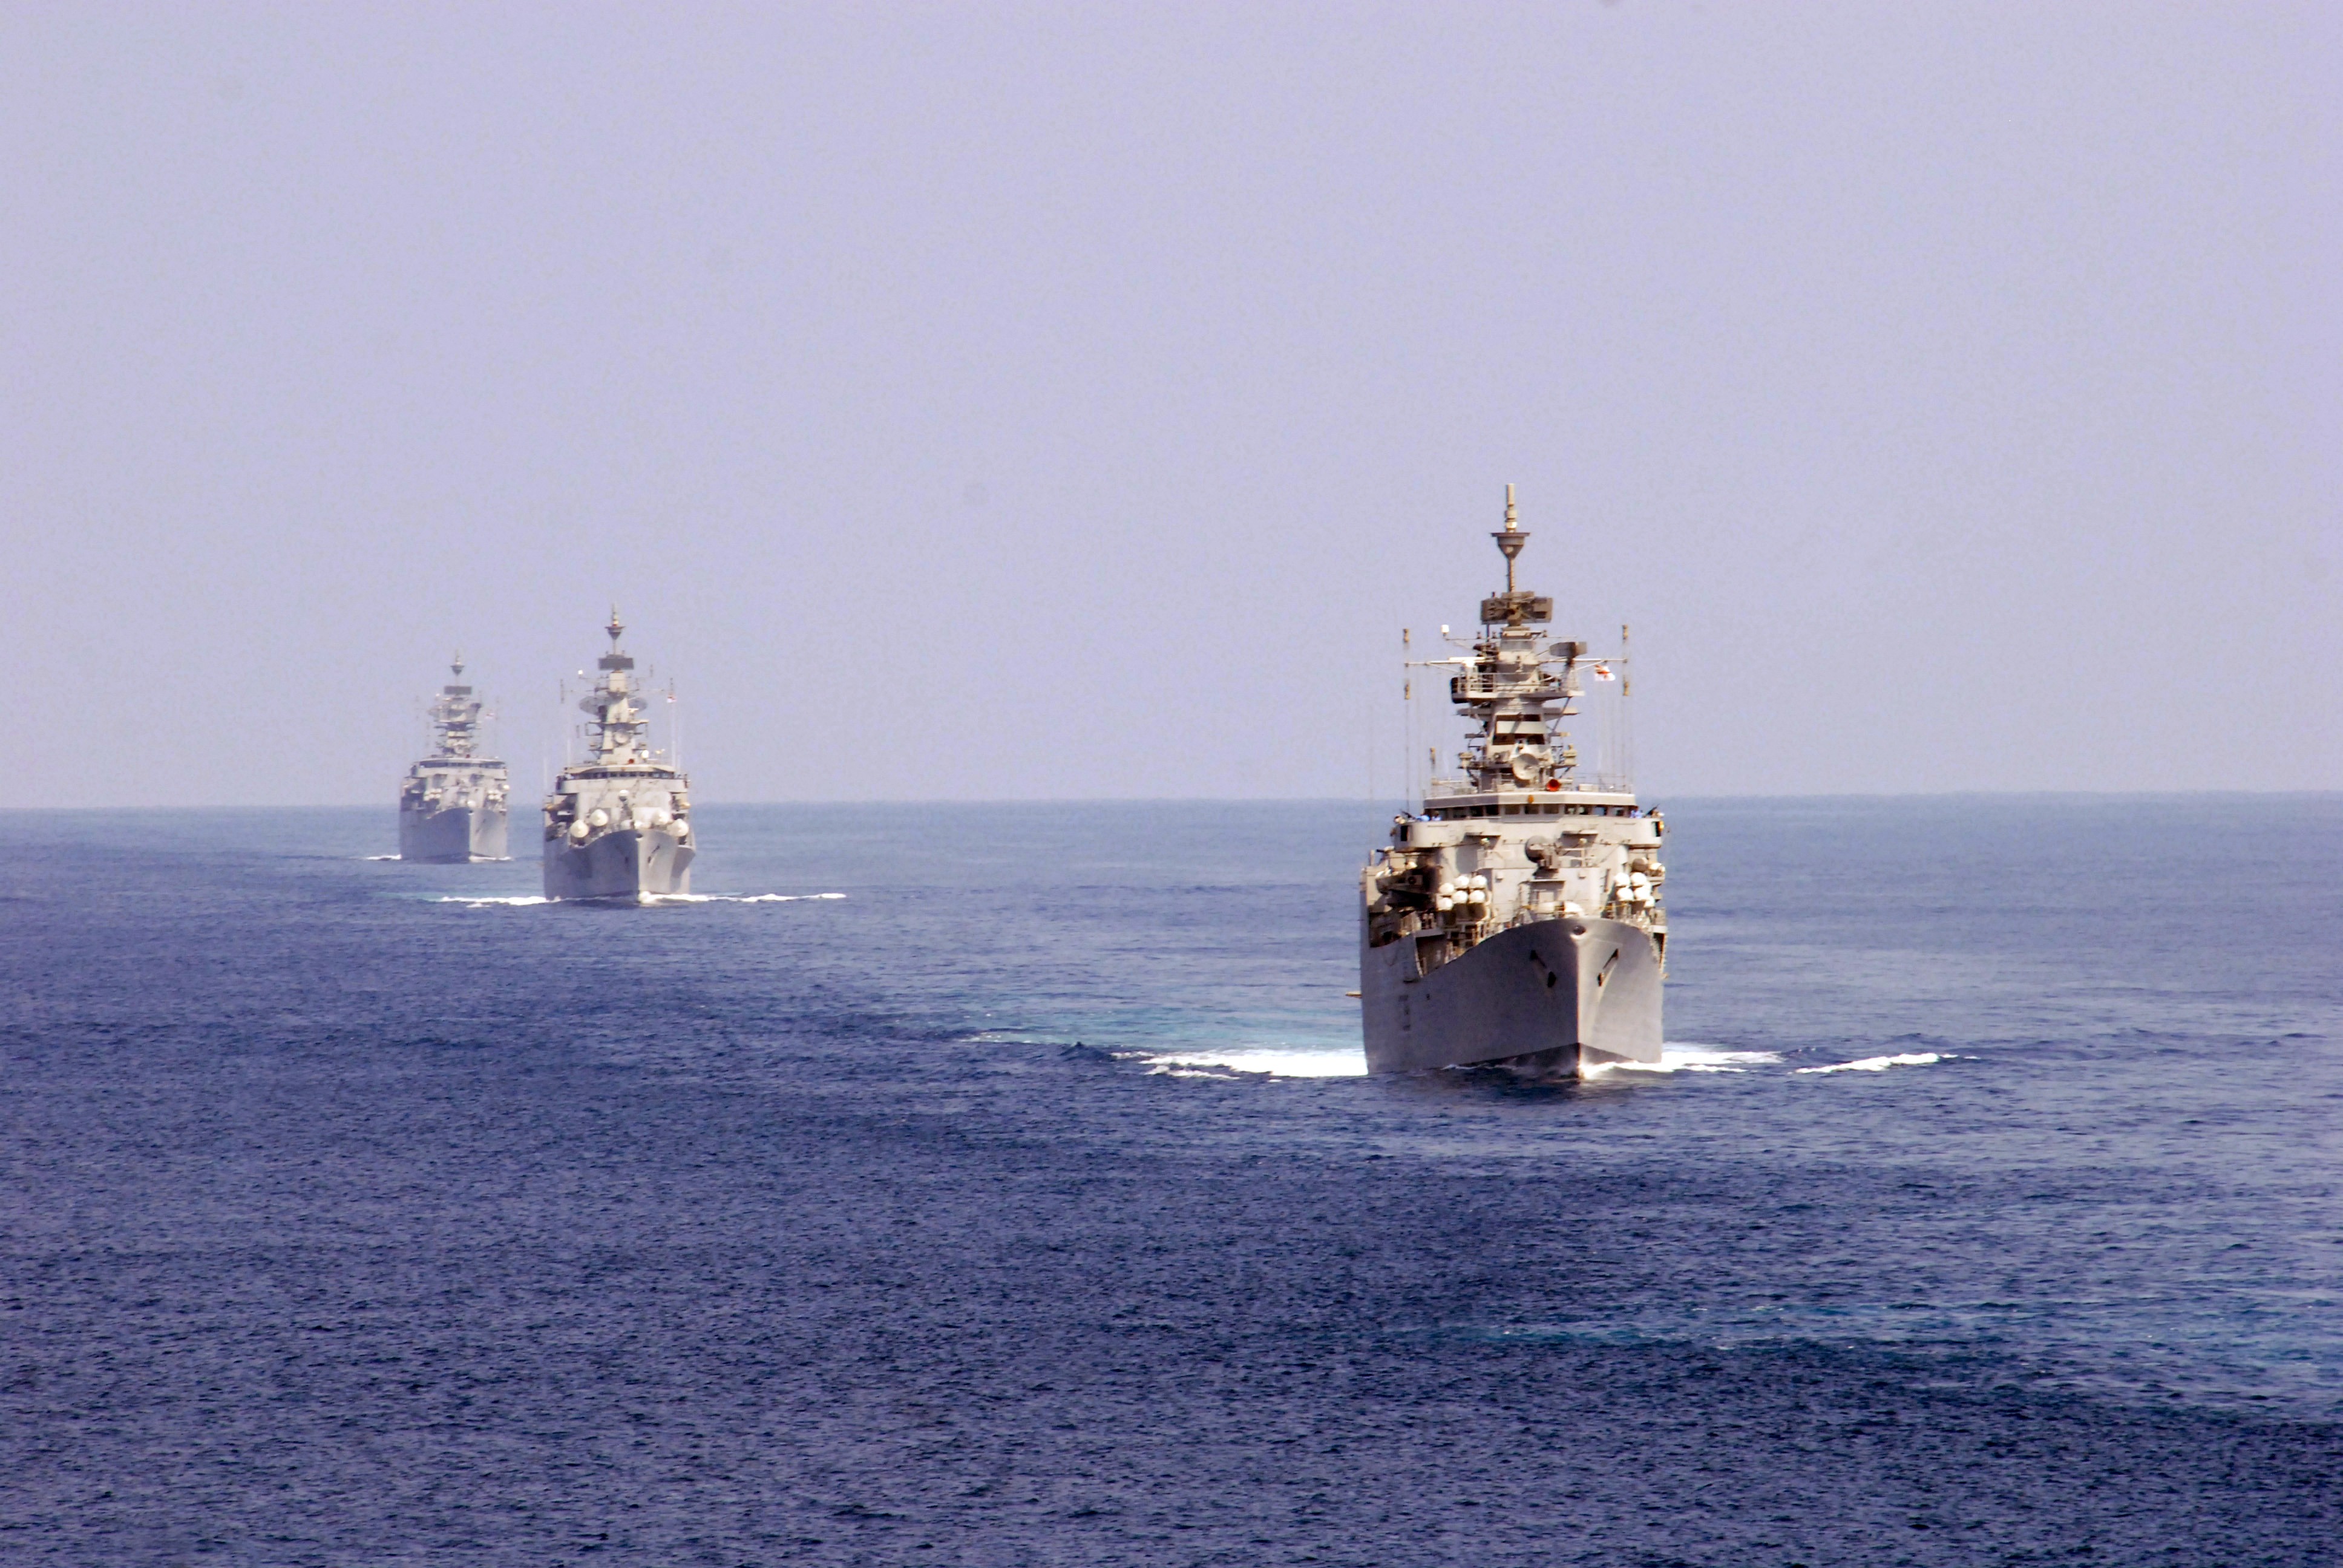
sea, ship, army, vehicle, tower, navy, watercraft, warship, battleship, frigate, destroyer, naval ship, guided missile destroyer